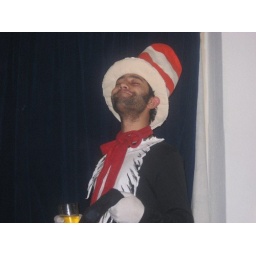
Matt - the cat in the hat